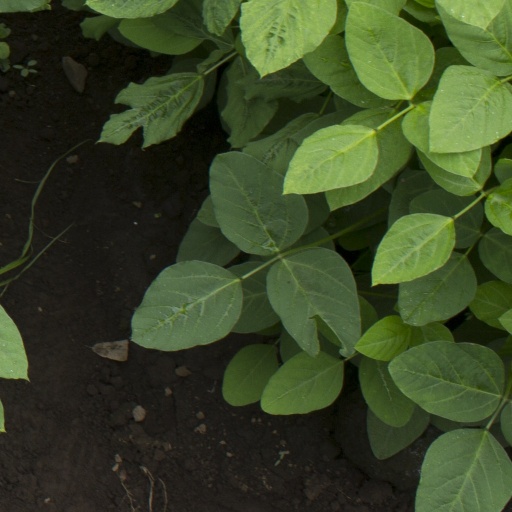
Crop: soybean